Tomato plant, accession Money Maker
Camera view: vertical (180 deg); turntable rotation: 210 degrees
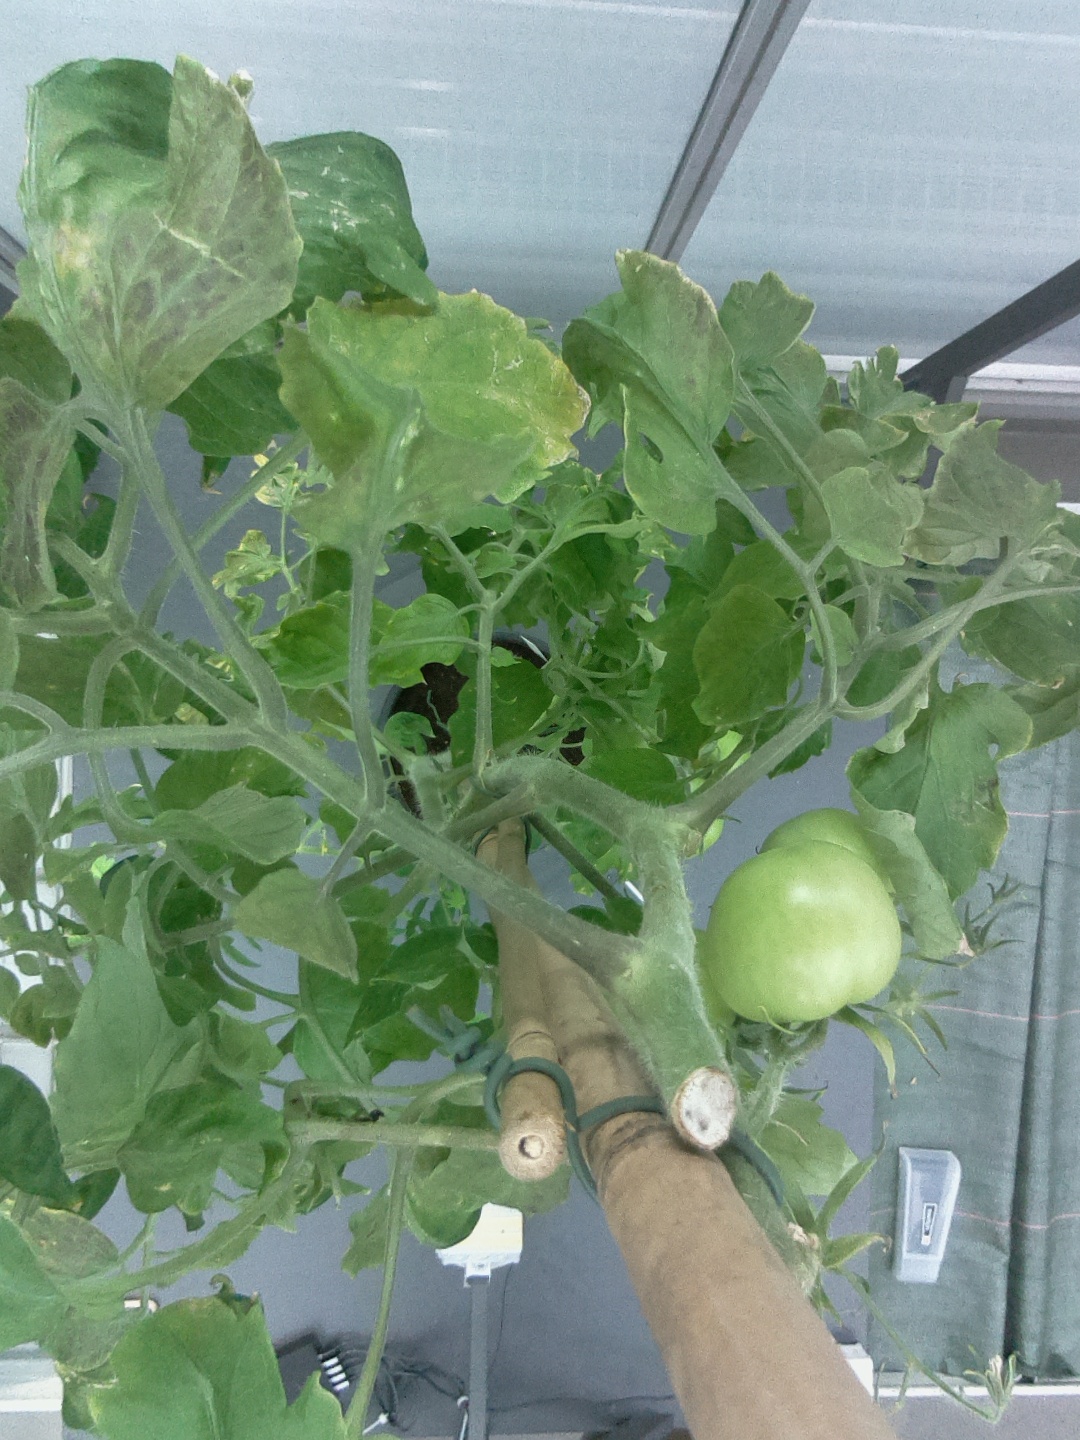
BBCH growth stage 76: 60%-70% of final fruit size